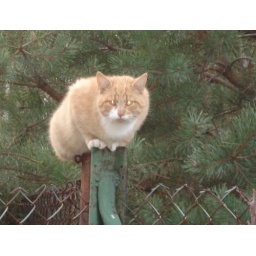
Another furry fella, who lives in my summer house area